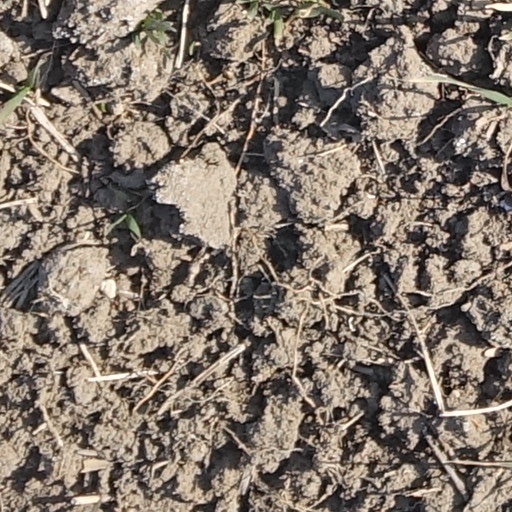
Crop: wheat